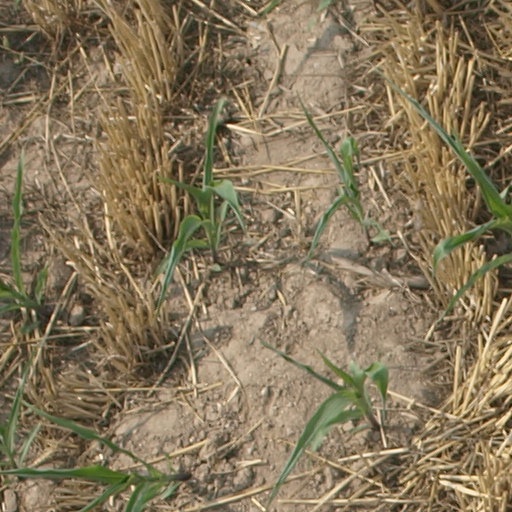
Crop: maize; corn